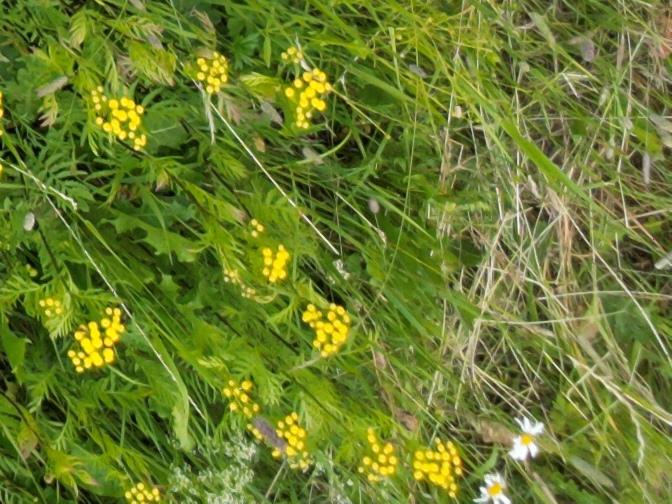
Flowers visible: yarrow flowers, yarrow flowers, yarrow flowers, yarrow flowers, yarrow flowers,  daisy flowers, yarrow flowers, yarrow flowers,  daisy flowers, yarrow flowers